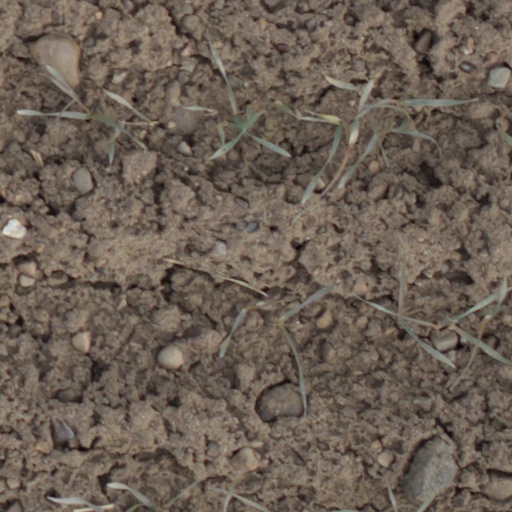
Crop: wheat